Murali Krishnudu

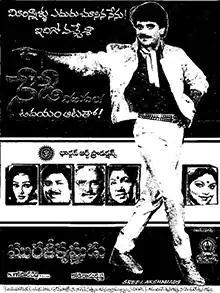
Theatrical release poster

Murali Krishnudu is a 1988 Telugu-language drama film produced by S. Gopal Reddy under the Bhargav Art Productions banner and directed by Kodi Ramakrishna. It stars Nagarjuna and Rajani and has music composed by K. V. Mahadevan. The 1996 Kannada movie "Sutradhara", starring Raghavendra Rajkumar, is loosely inspired by this movie.